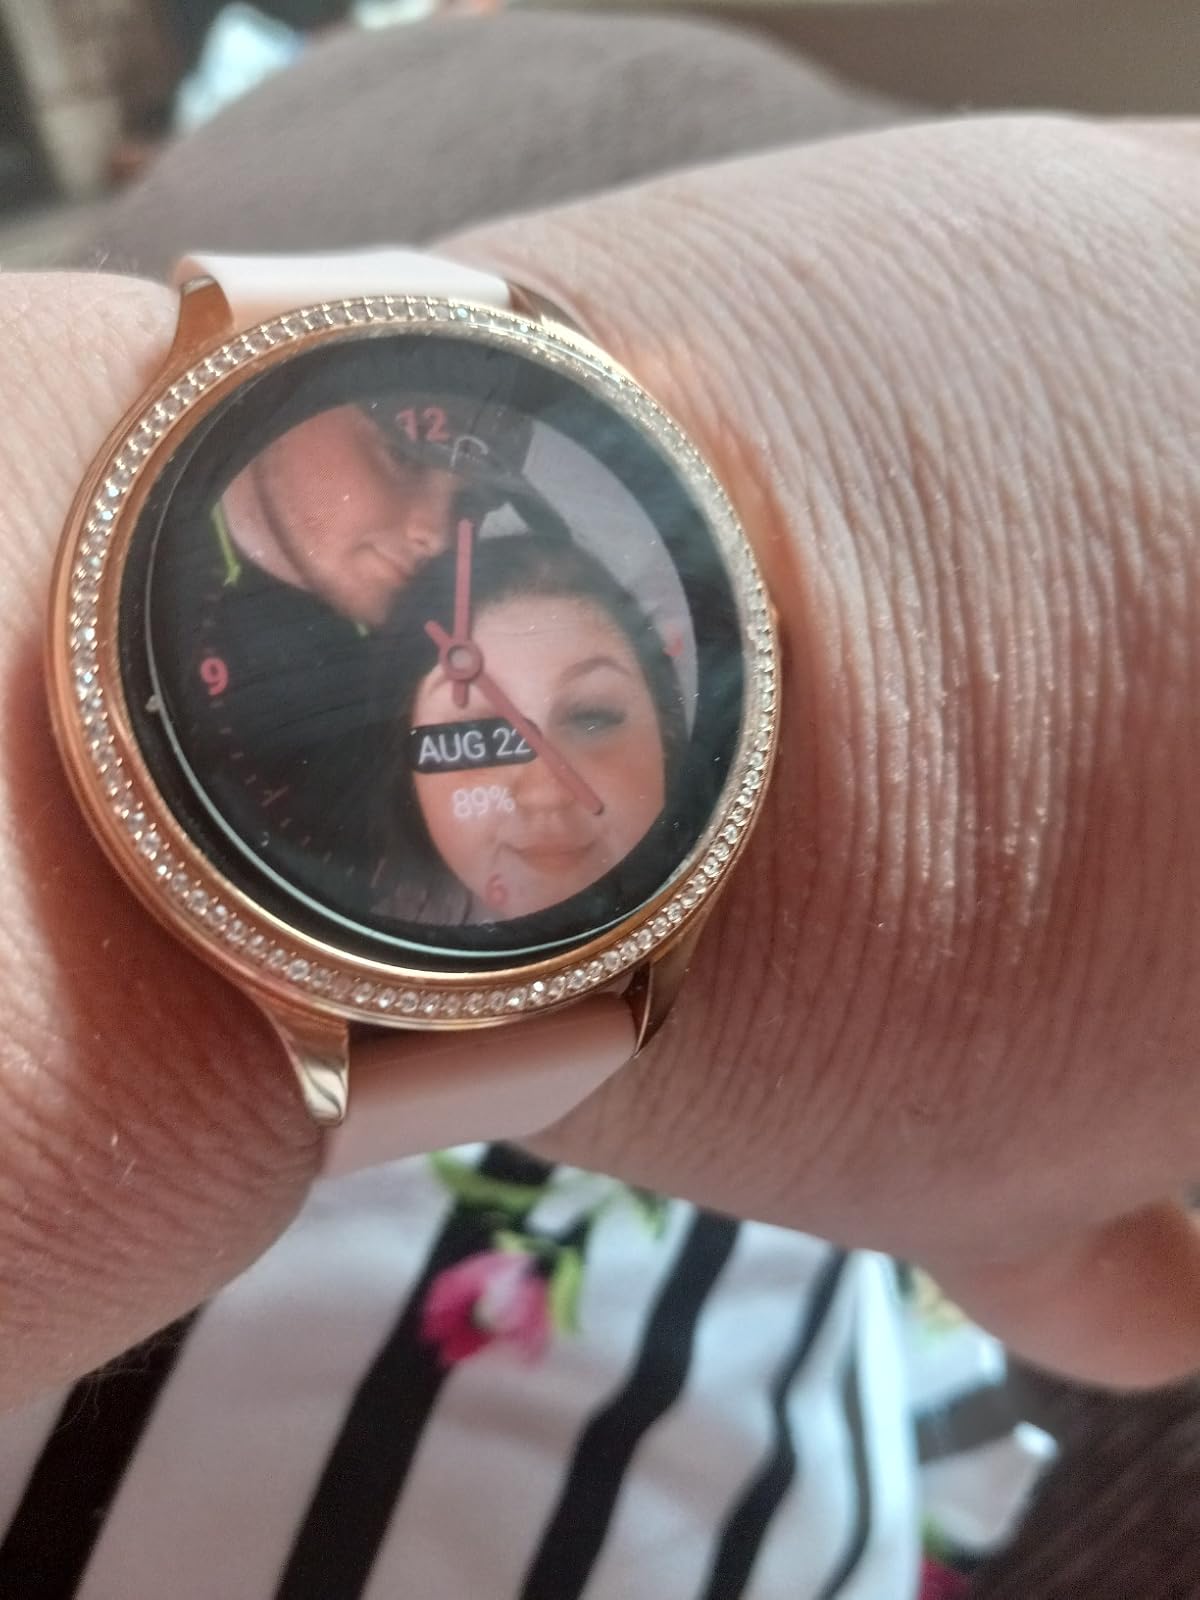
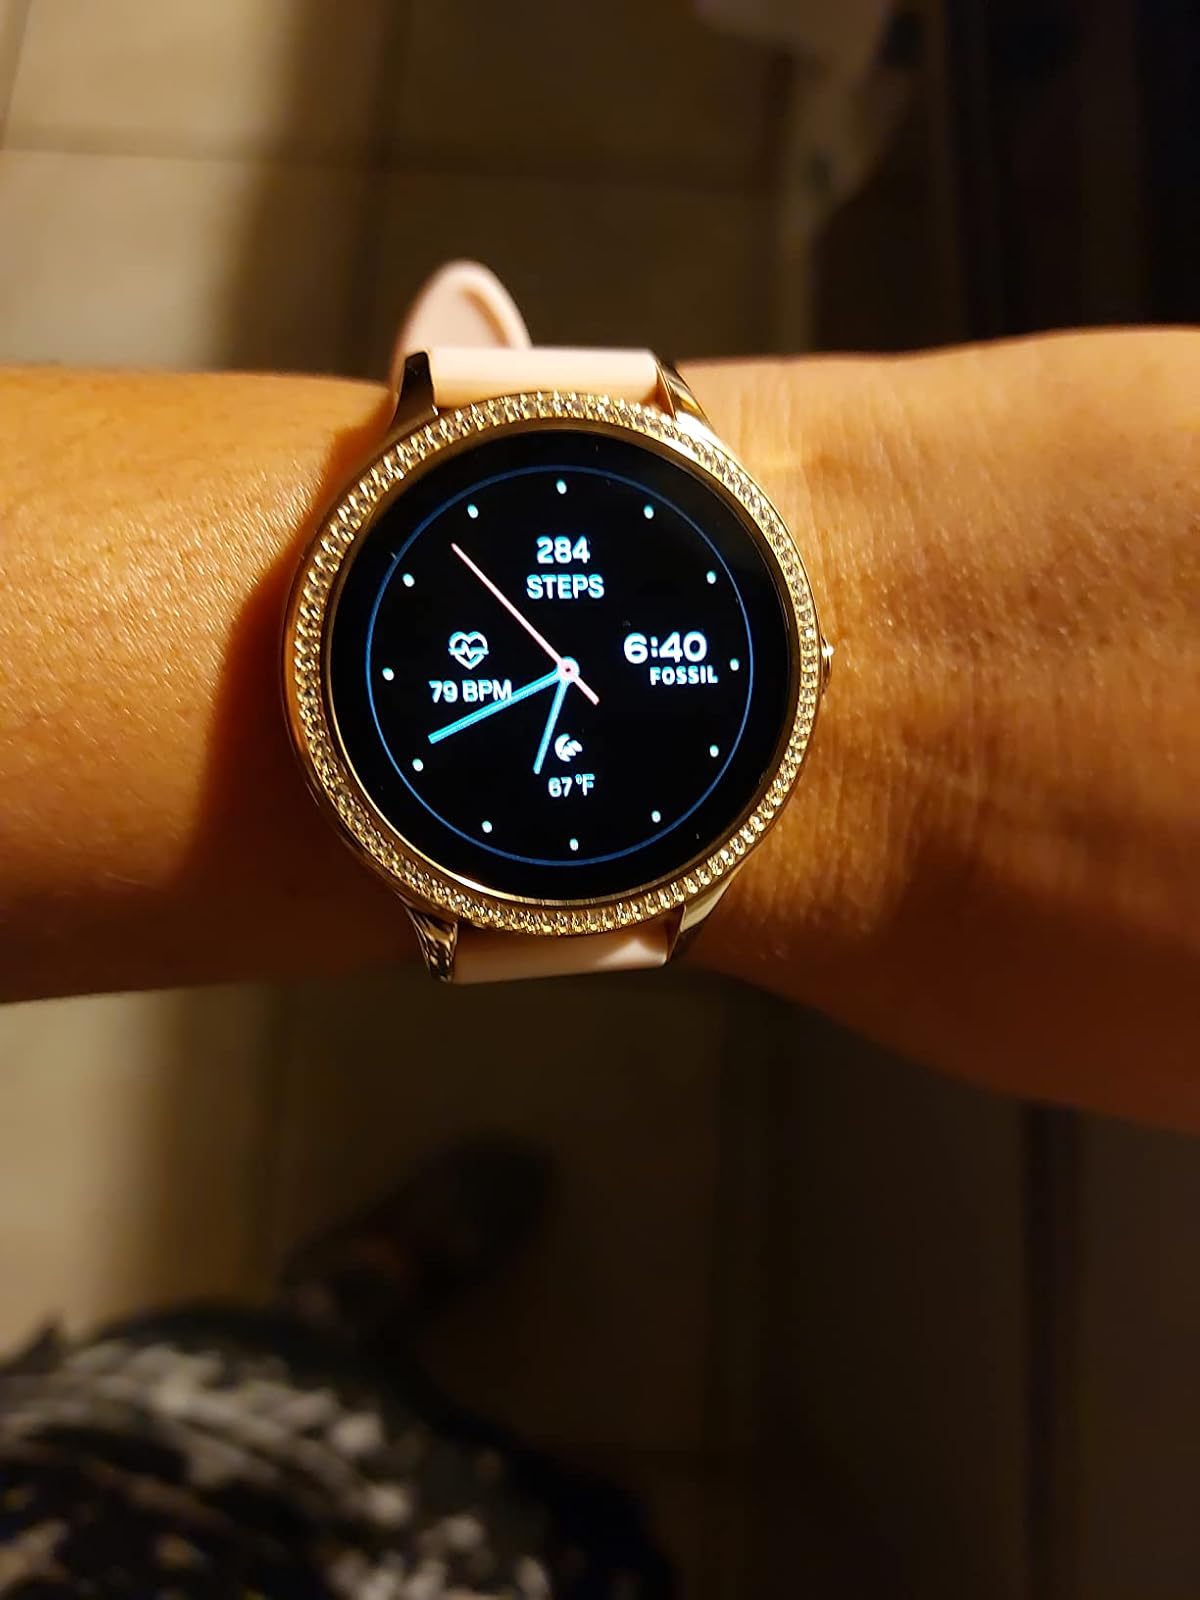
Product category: smartwatch
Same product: yes